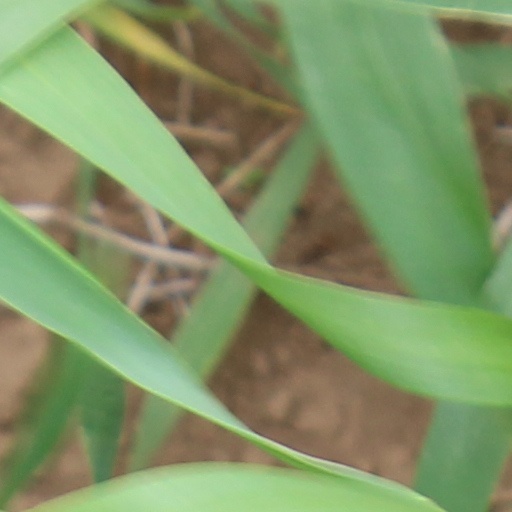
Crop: wheat